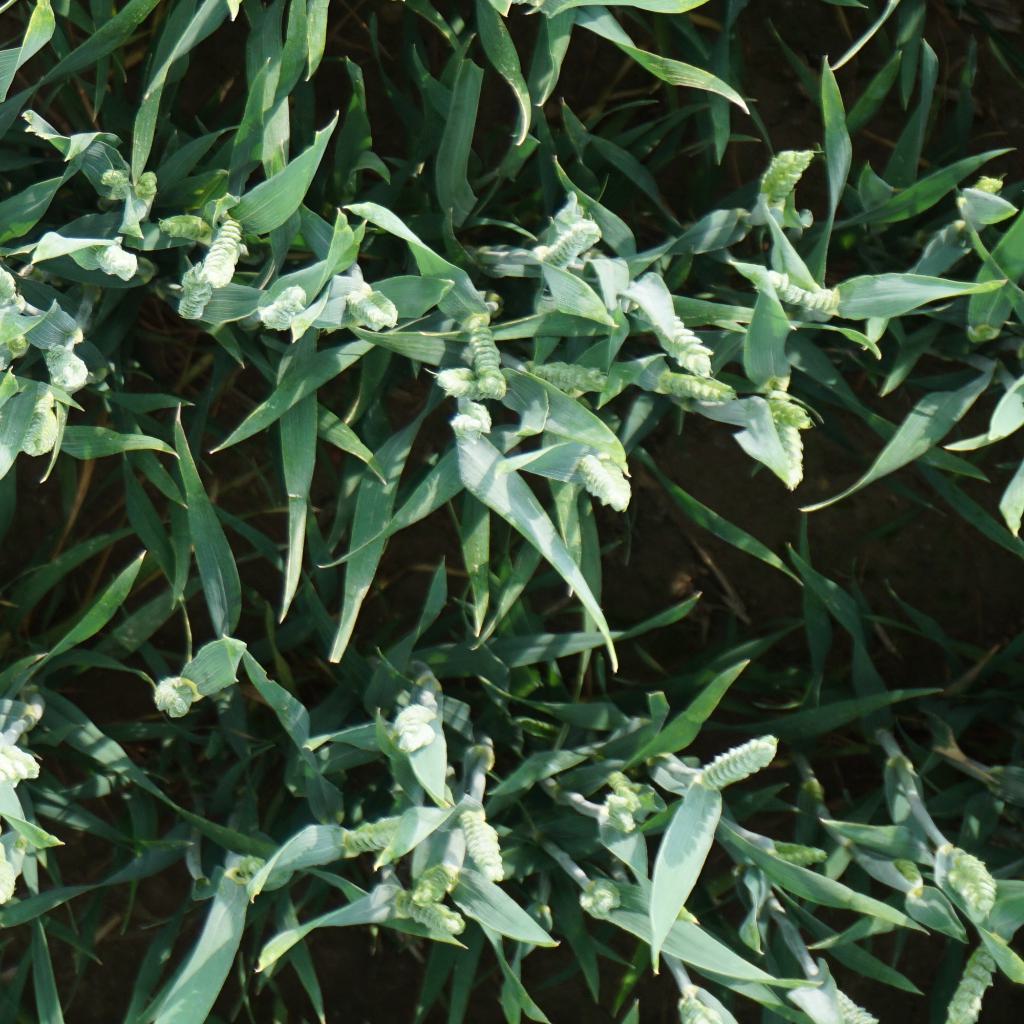
Country: France
Location: Gréoux
Wheat development stage: Post-flowering